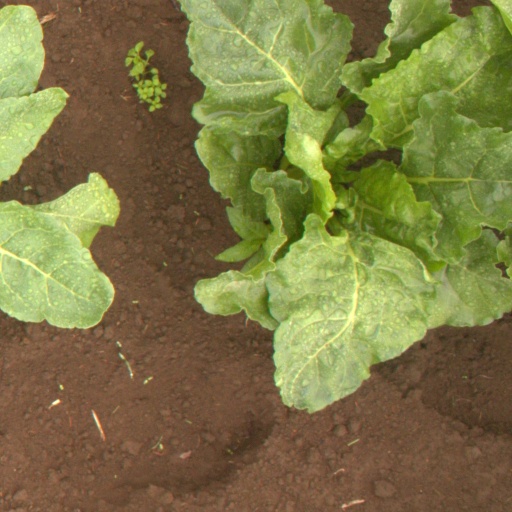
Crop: sugar beet